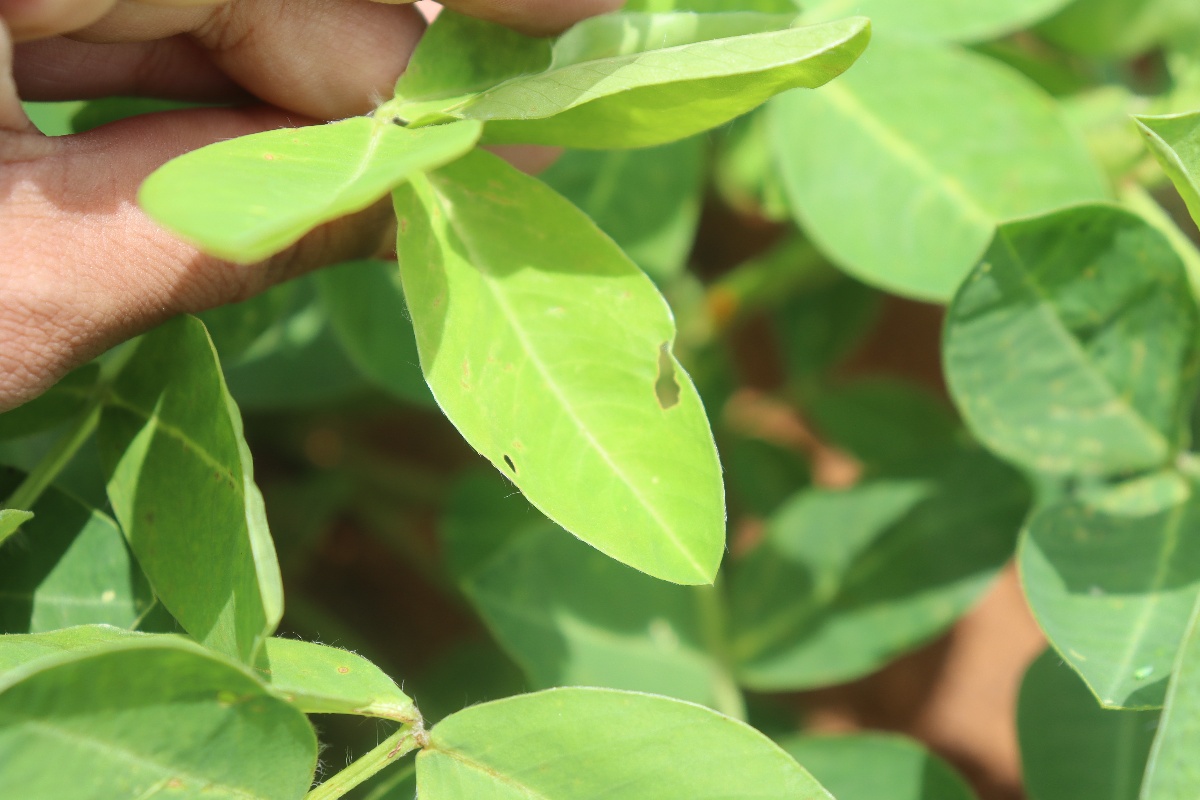
Label: healthy leaf